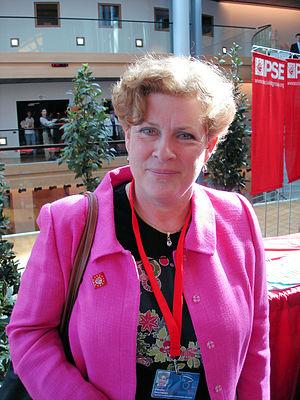
Catherine Trautmann, députée européenne pour la France, ancienne maire de Strasbourg, ancienne ministre de la Culture. Photo prise durant l'opération Portes ouvertes au Parlement européen de Strasbourg, 29 avril - 1er mai 2006, entrée de l'hémicycle."
Le Racing Club de Strasbourg Alsace, abrégé en Racing ou RCSA, est un club de football français fondé en 1906 sous le nom de FC Neudorf, du nom d'un quartier strasbourgeois. Il dispute ses premières rencontres officielles en 1909 avec la fédération allemande, avant de se faire baptiser officiellement Racing Club de Strasbourg et de rejoindre les compétitions organisées en France en 1919. Le club emménage en 1914 au jardin Haemmerlé, une longue plaine sur laquelle est construit l'actuel stade de la Meinau en 1921.
L’empêchement, en droit constitutionnel français, rend impossible la poursuite d'un mandat ou d'une fonction, dans les plus hautes autorités de l'État, d'une manière temporaire ou définitive. En droit, les cas d'empêchement concernent, au sens large, le président de la République, les candidats à la présidence, le Gouvernement et les membres du Conseil constitutionnel. La pratique montre cependant la difficulté à mettre en œuvre les dispositions prévues par les textes, tandis qu'elle a développé d'autres hypothèses concernant notamment le sort des ministres, qui sont autant de conventions constitutionnelles. Subsidiairement, il faut par ailleurs distinguer l'empêchement de l'intérim et de l'incompatibilité.